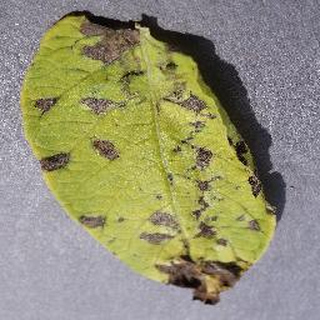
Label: potato_early_blight